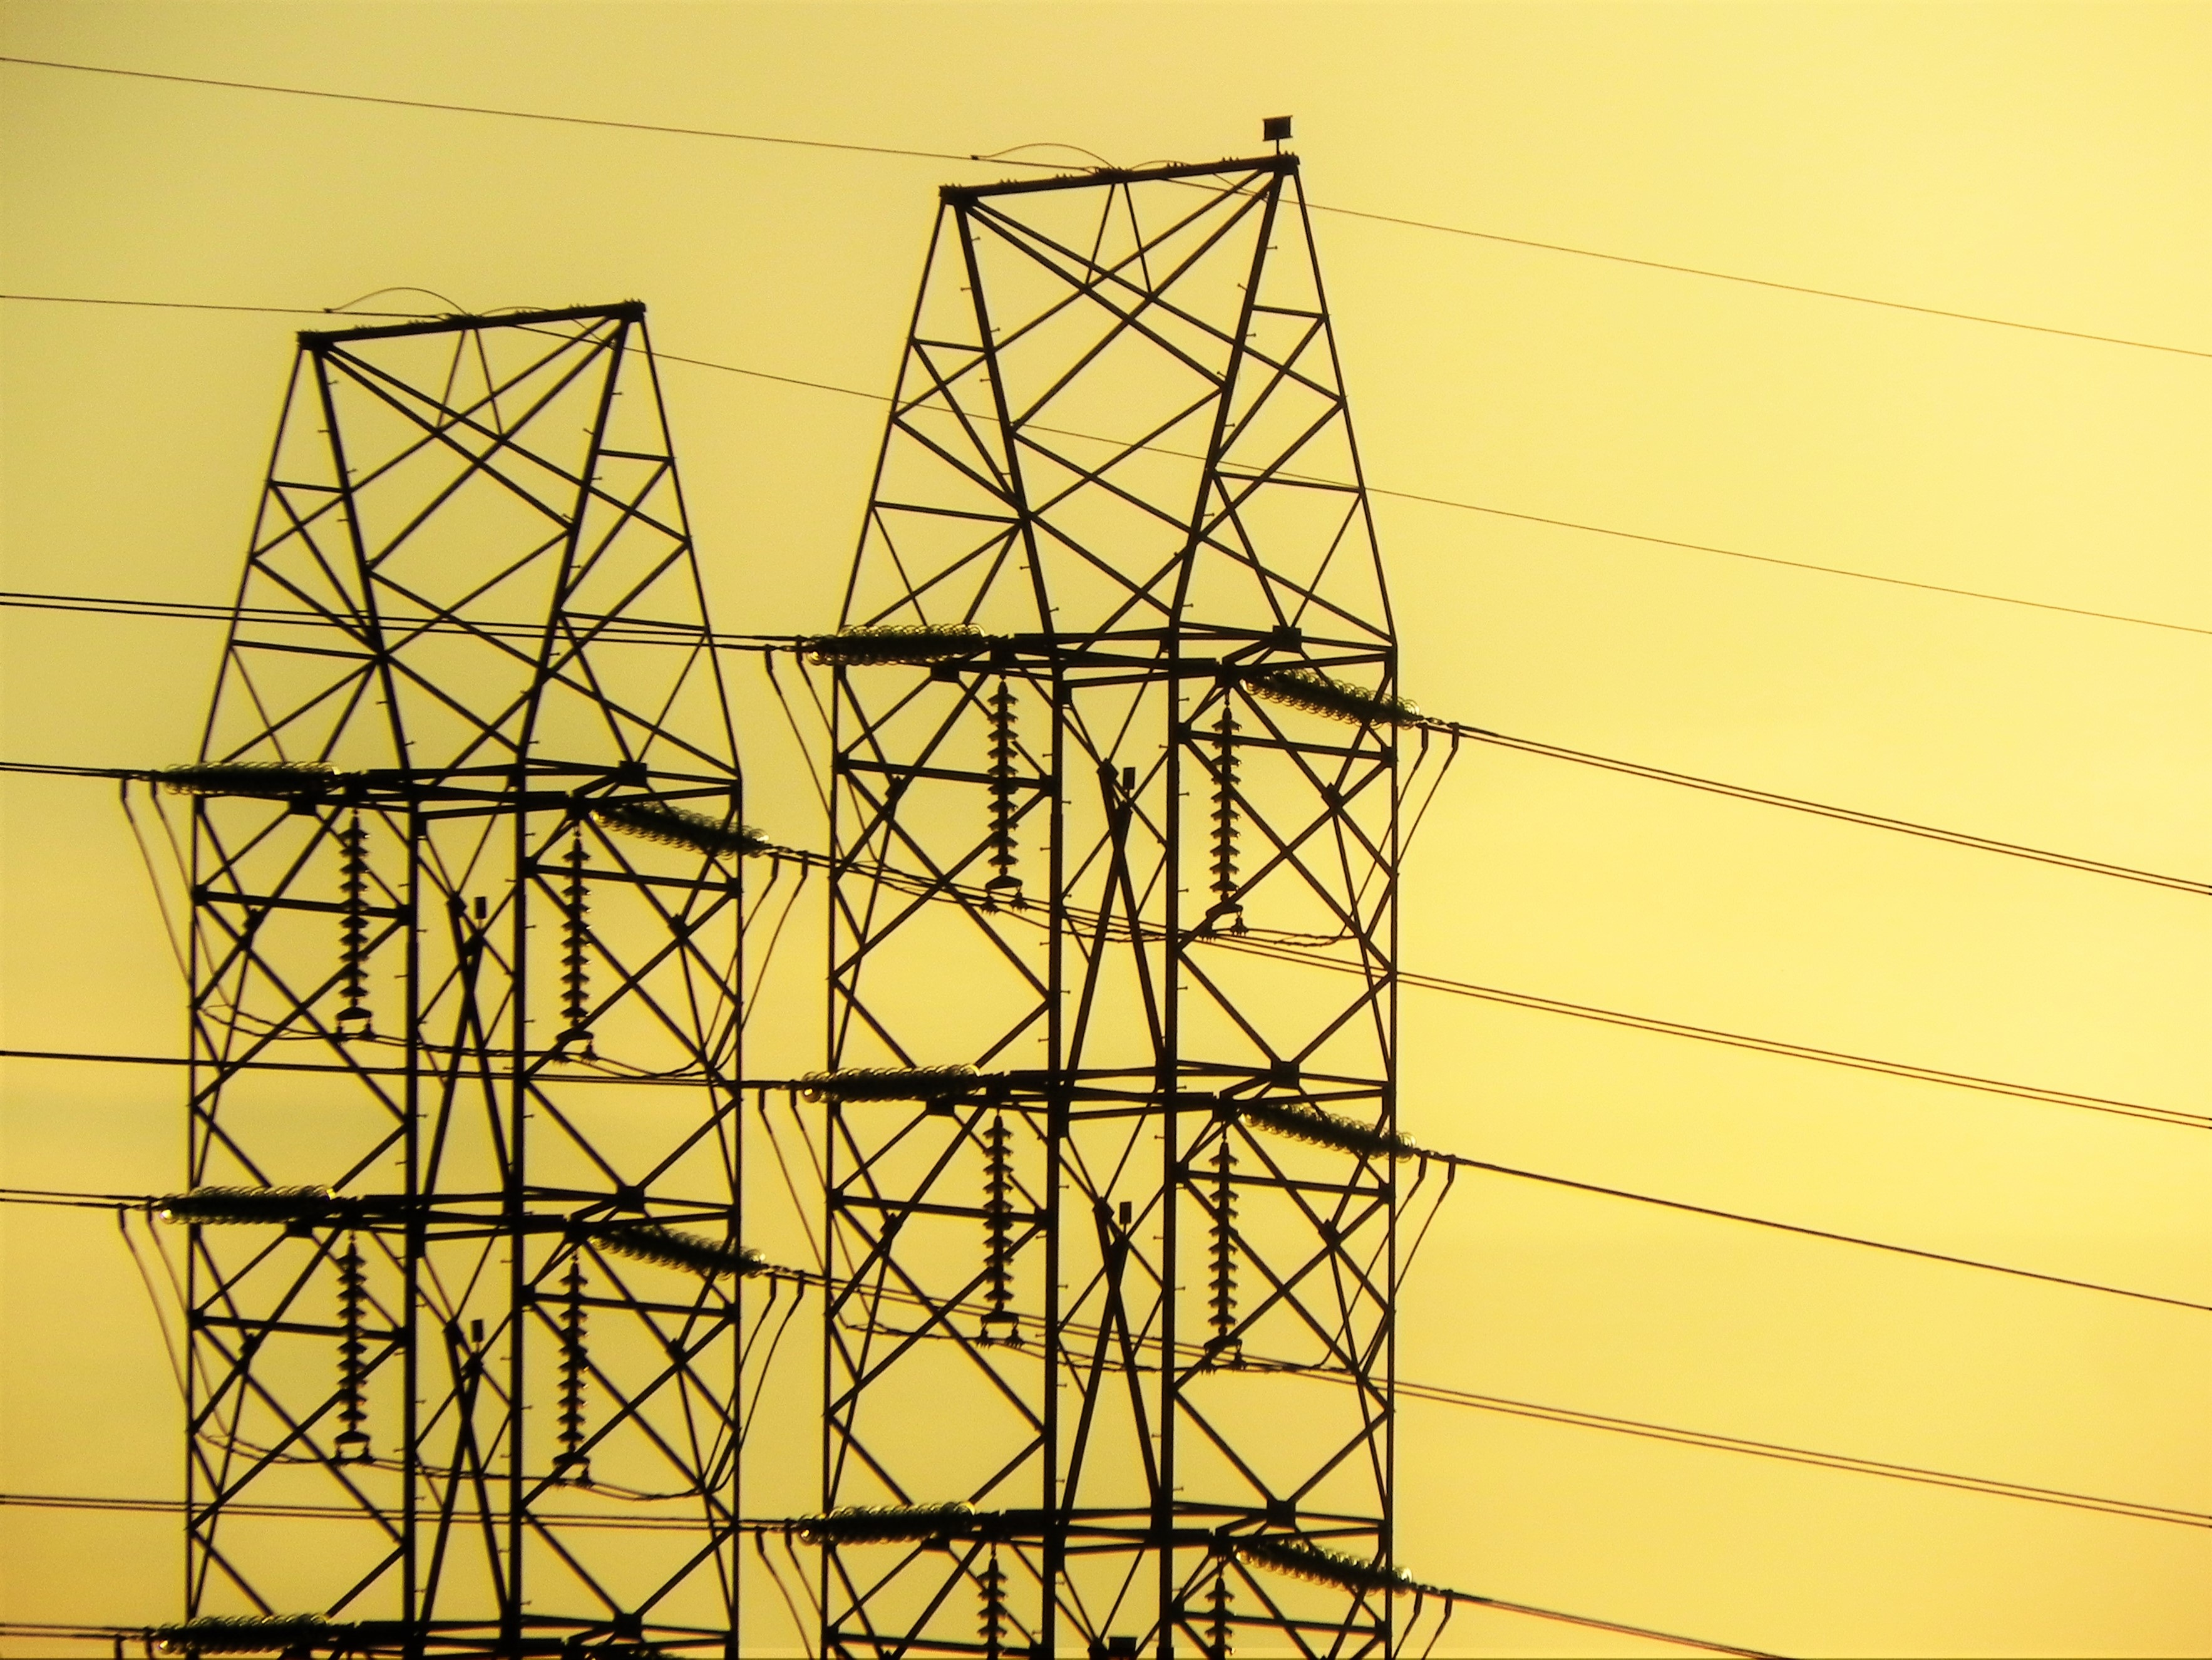
sky, sunset, wire, line, tower, mast, electricity, power, symmetry, shape, transmission tower, mateus moro, outdoor structure, electrical supply, overhead power line